Erith

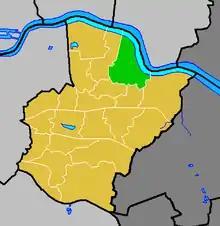
Erith ward (green) within the London Borough of Bexley (yellow)

In 1961, Erith began to be redeveloped as a modern shopping and working environment, through the clearing of sub-standard housing by the riverside and alterations to the street layout. Some of the new buildings, such as the social housing tower blocks, have a brutalist form typical of overspill estates built by councils in major cities as an affordable way to clear the slums.